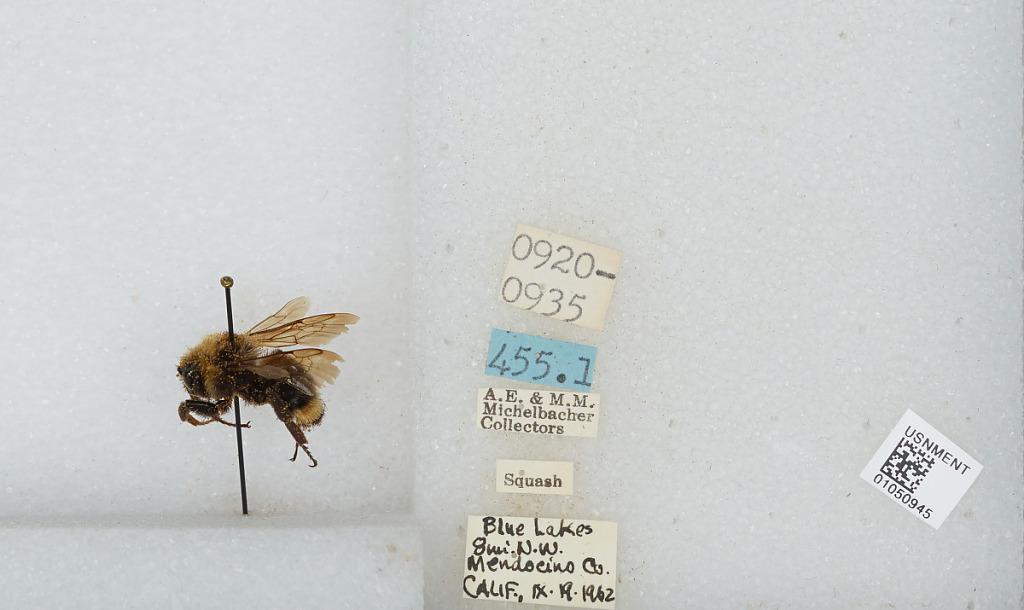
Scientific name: Bombus sp.
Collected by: A. Michelbacher & M. Michelbacher
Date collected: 1962-9-19
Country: United States
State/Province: California
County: Mendocino
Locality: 8 miles Northwest of Blue Lakes
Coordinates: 39.2453, -123.126